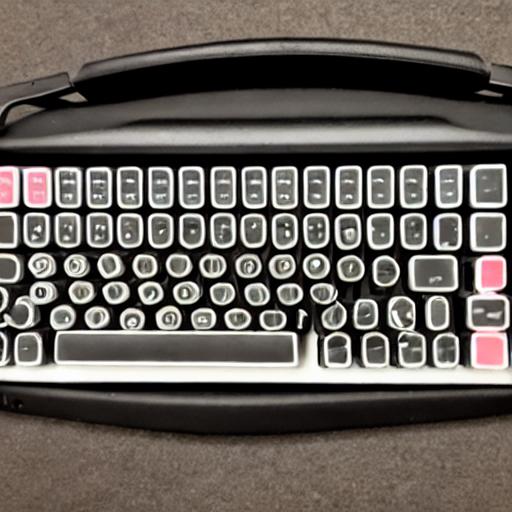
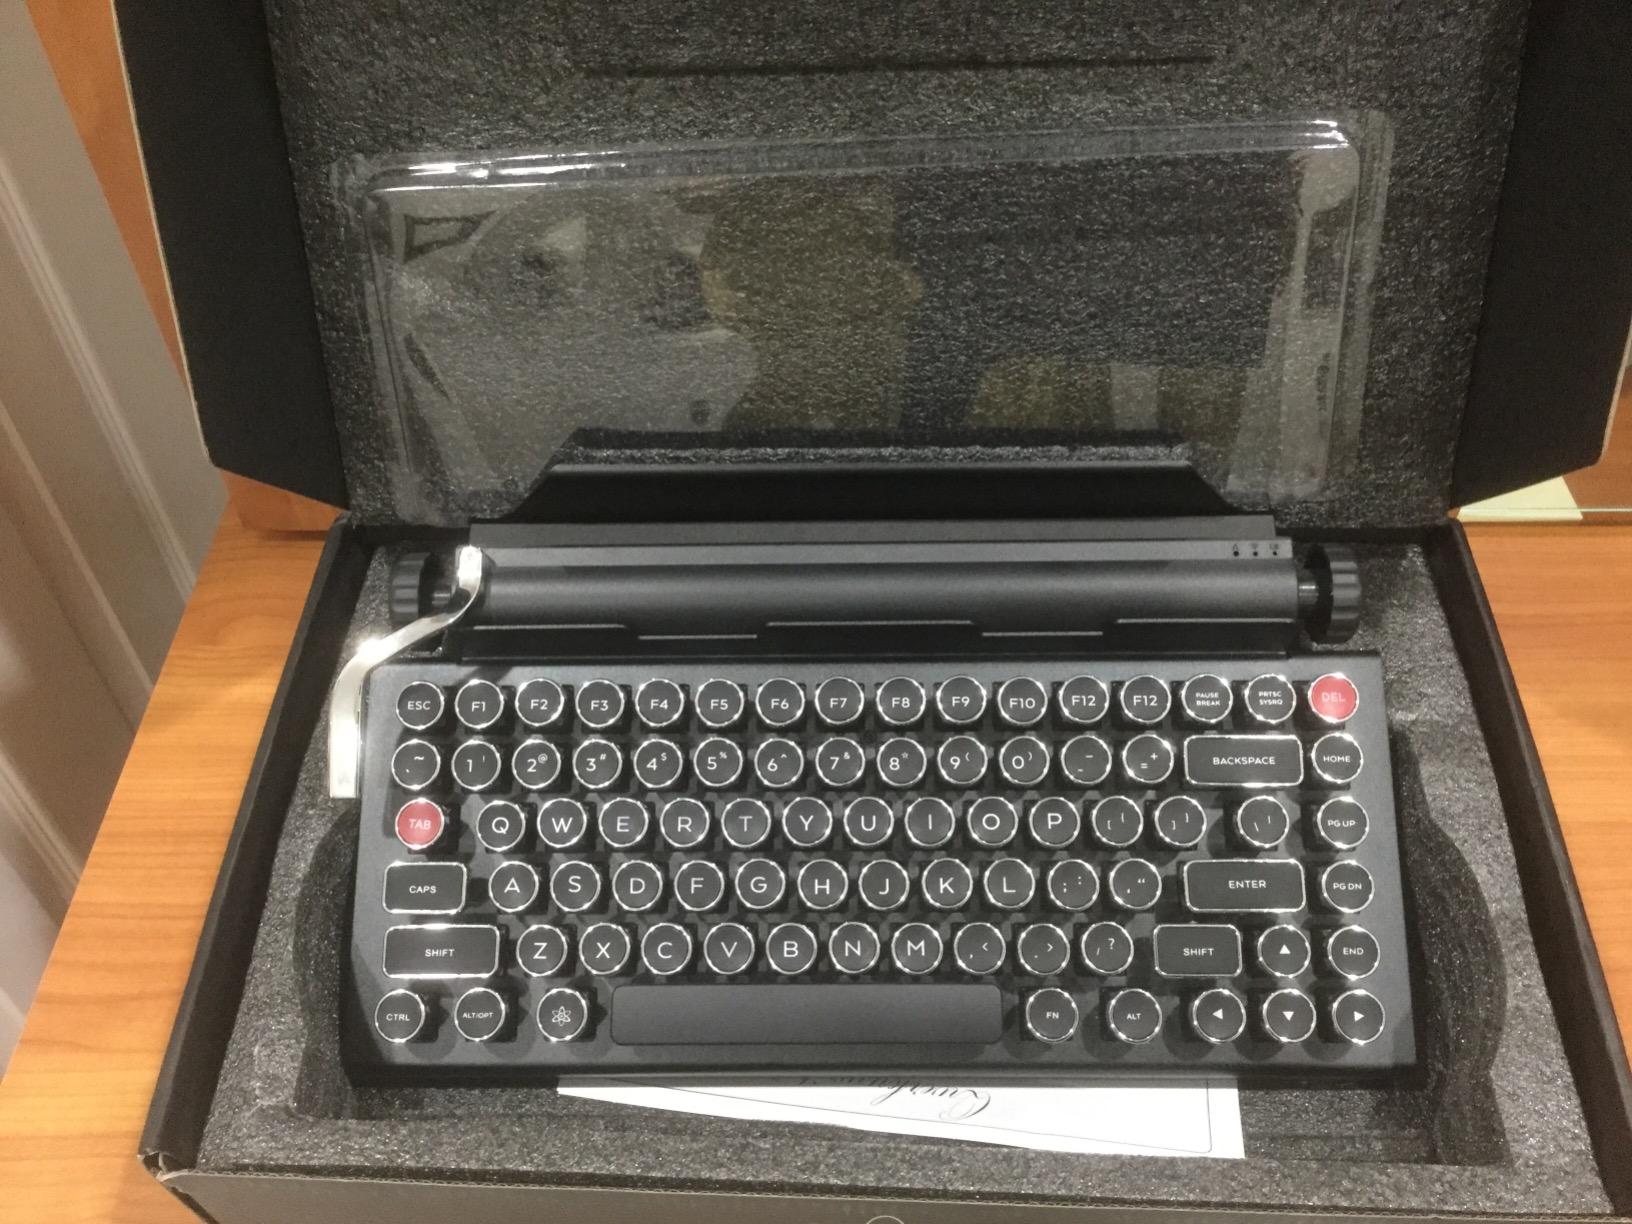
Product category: keyboard
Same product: no